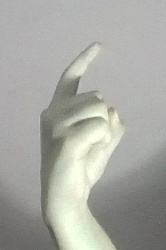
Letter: ra